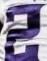
Number: 2